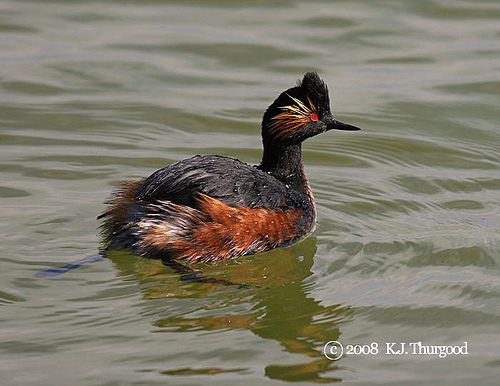
a bird with a swept back crown, stark red eyes, and a short, narrow bill.
this bird is black with red on its sides and has a long, pointy beak.
a very unusual looking bird of black, rust, and yellow that has a black head with colors f yellow and rust in stripes around the eye and has stand up black feathers on its crown.
this bird has red eyes and an orange belly and white primaries.
bird with sharp and pointed beak, and has black crown, nape, throat, beak and back, and the size of the head is proportion to its body size
this bird has wings that are orange and black with a long black beakthe bird has a red eyering and a long black throat.
a bright orange wingbars and eye ring with perfect sharp pointed beaka black bird with red side and red eyes.
this bird has a long black pointed bill, with red eyes.
Species: Eared Grebe